Kostomlaty nad Labem

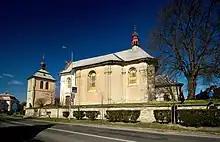
Church of Saint Bartholomew

The main landmark of Kostomlaty nad Labem is the Church of Saint Bartholomew. It was built in the Baroque style in 1778. Next to the church is a separate bell tower.